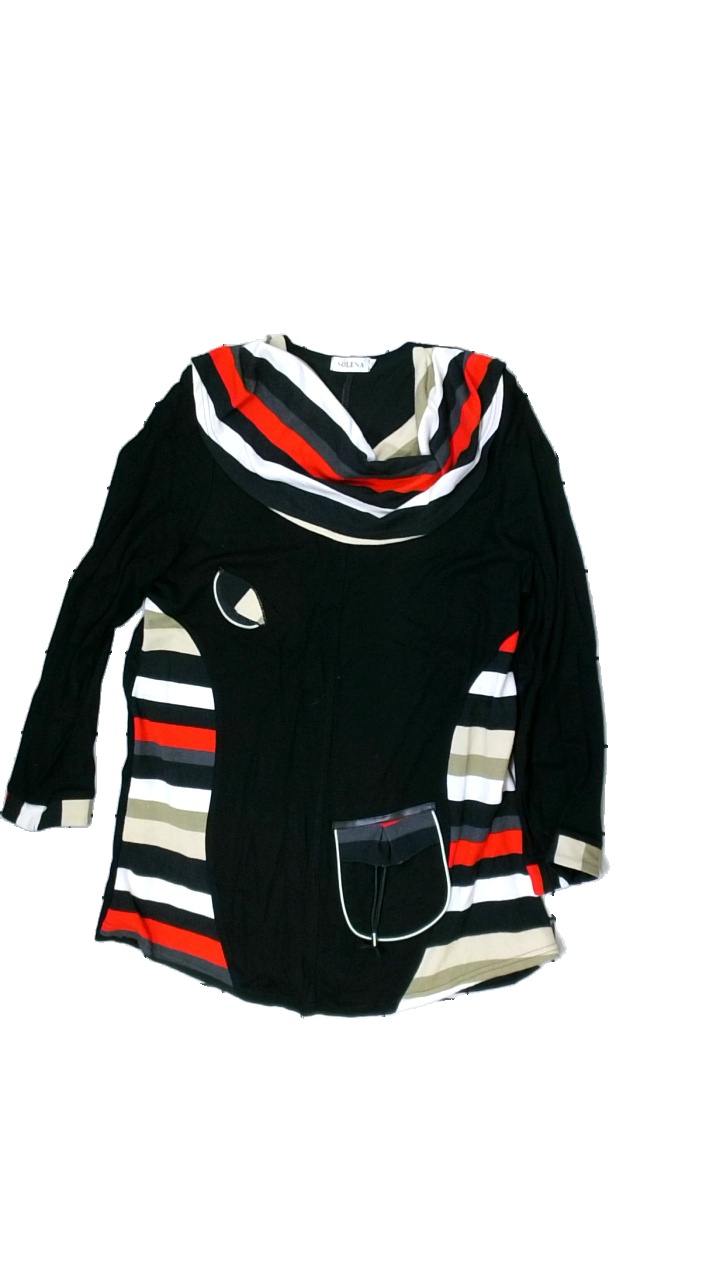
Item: Cardigan (Ladies)
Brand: Solena
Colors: Multicolor, Black, Red, White
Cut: C-collar
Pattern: Striped
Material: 70% viscose, 30% polyester
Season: All
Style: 80s
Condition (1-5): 3
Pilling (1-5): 4
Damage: sweat stains
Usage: Reuse
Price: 100-150